Half hat

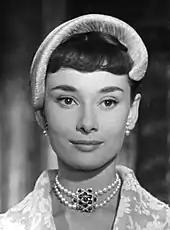
Audrey Hepburn wore a half-hat with a halo-effect brim in the 1953 film "Roman Holiday"

A half hat (also sometimes half-hat) is a millinery design in which the hat covers part of the head. Generally, the design is close-fitting, in the manner of the cloche, and frames the head, usually stopping just above the ears. It may be similar to a halo hat in the way that it frames the face and can be worn straight or at an angle.